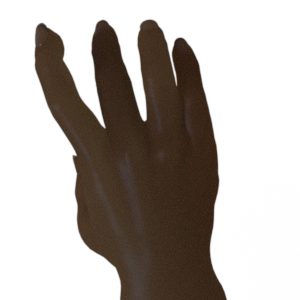
Label: paper